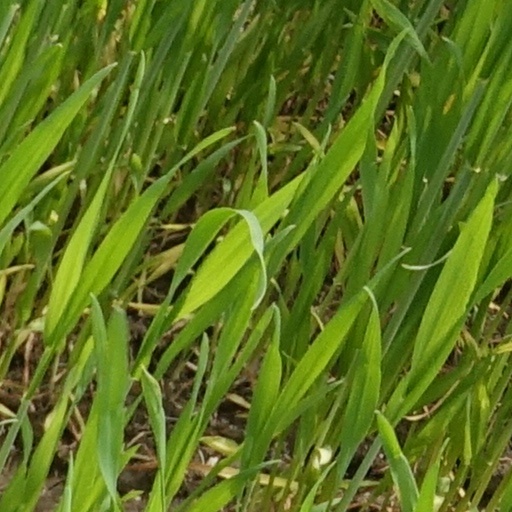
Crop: wheat